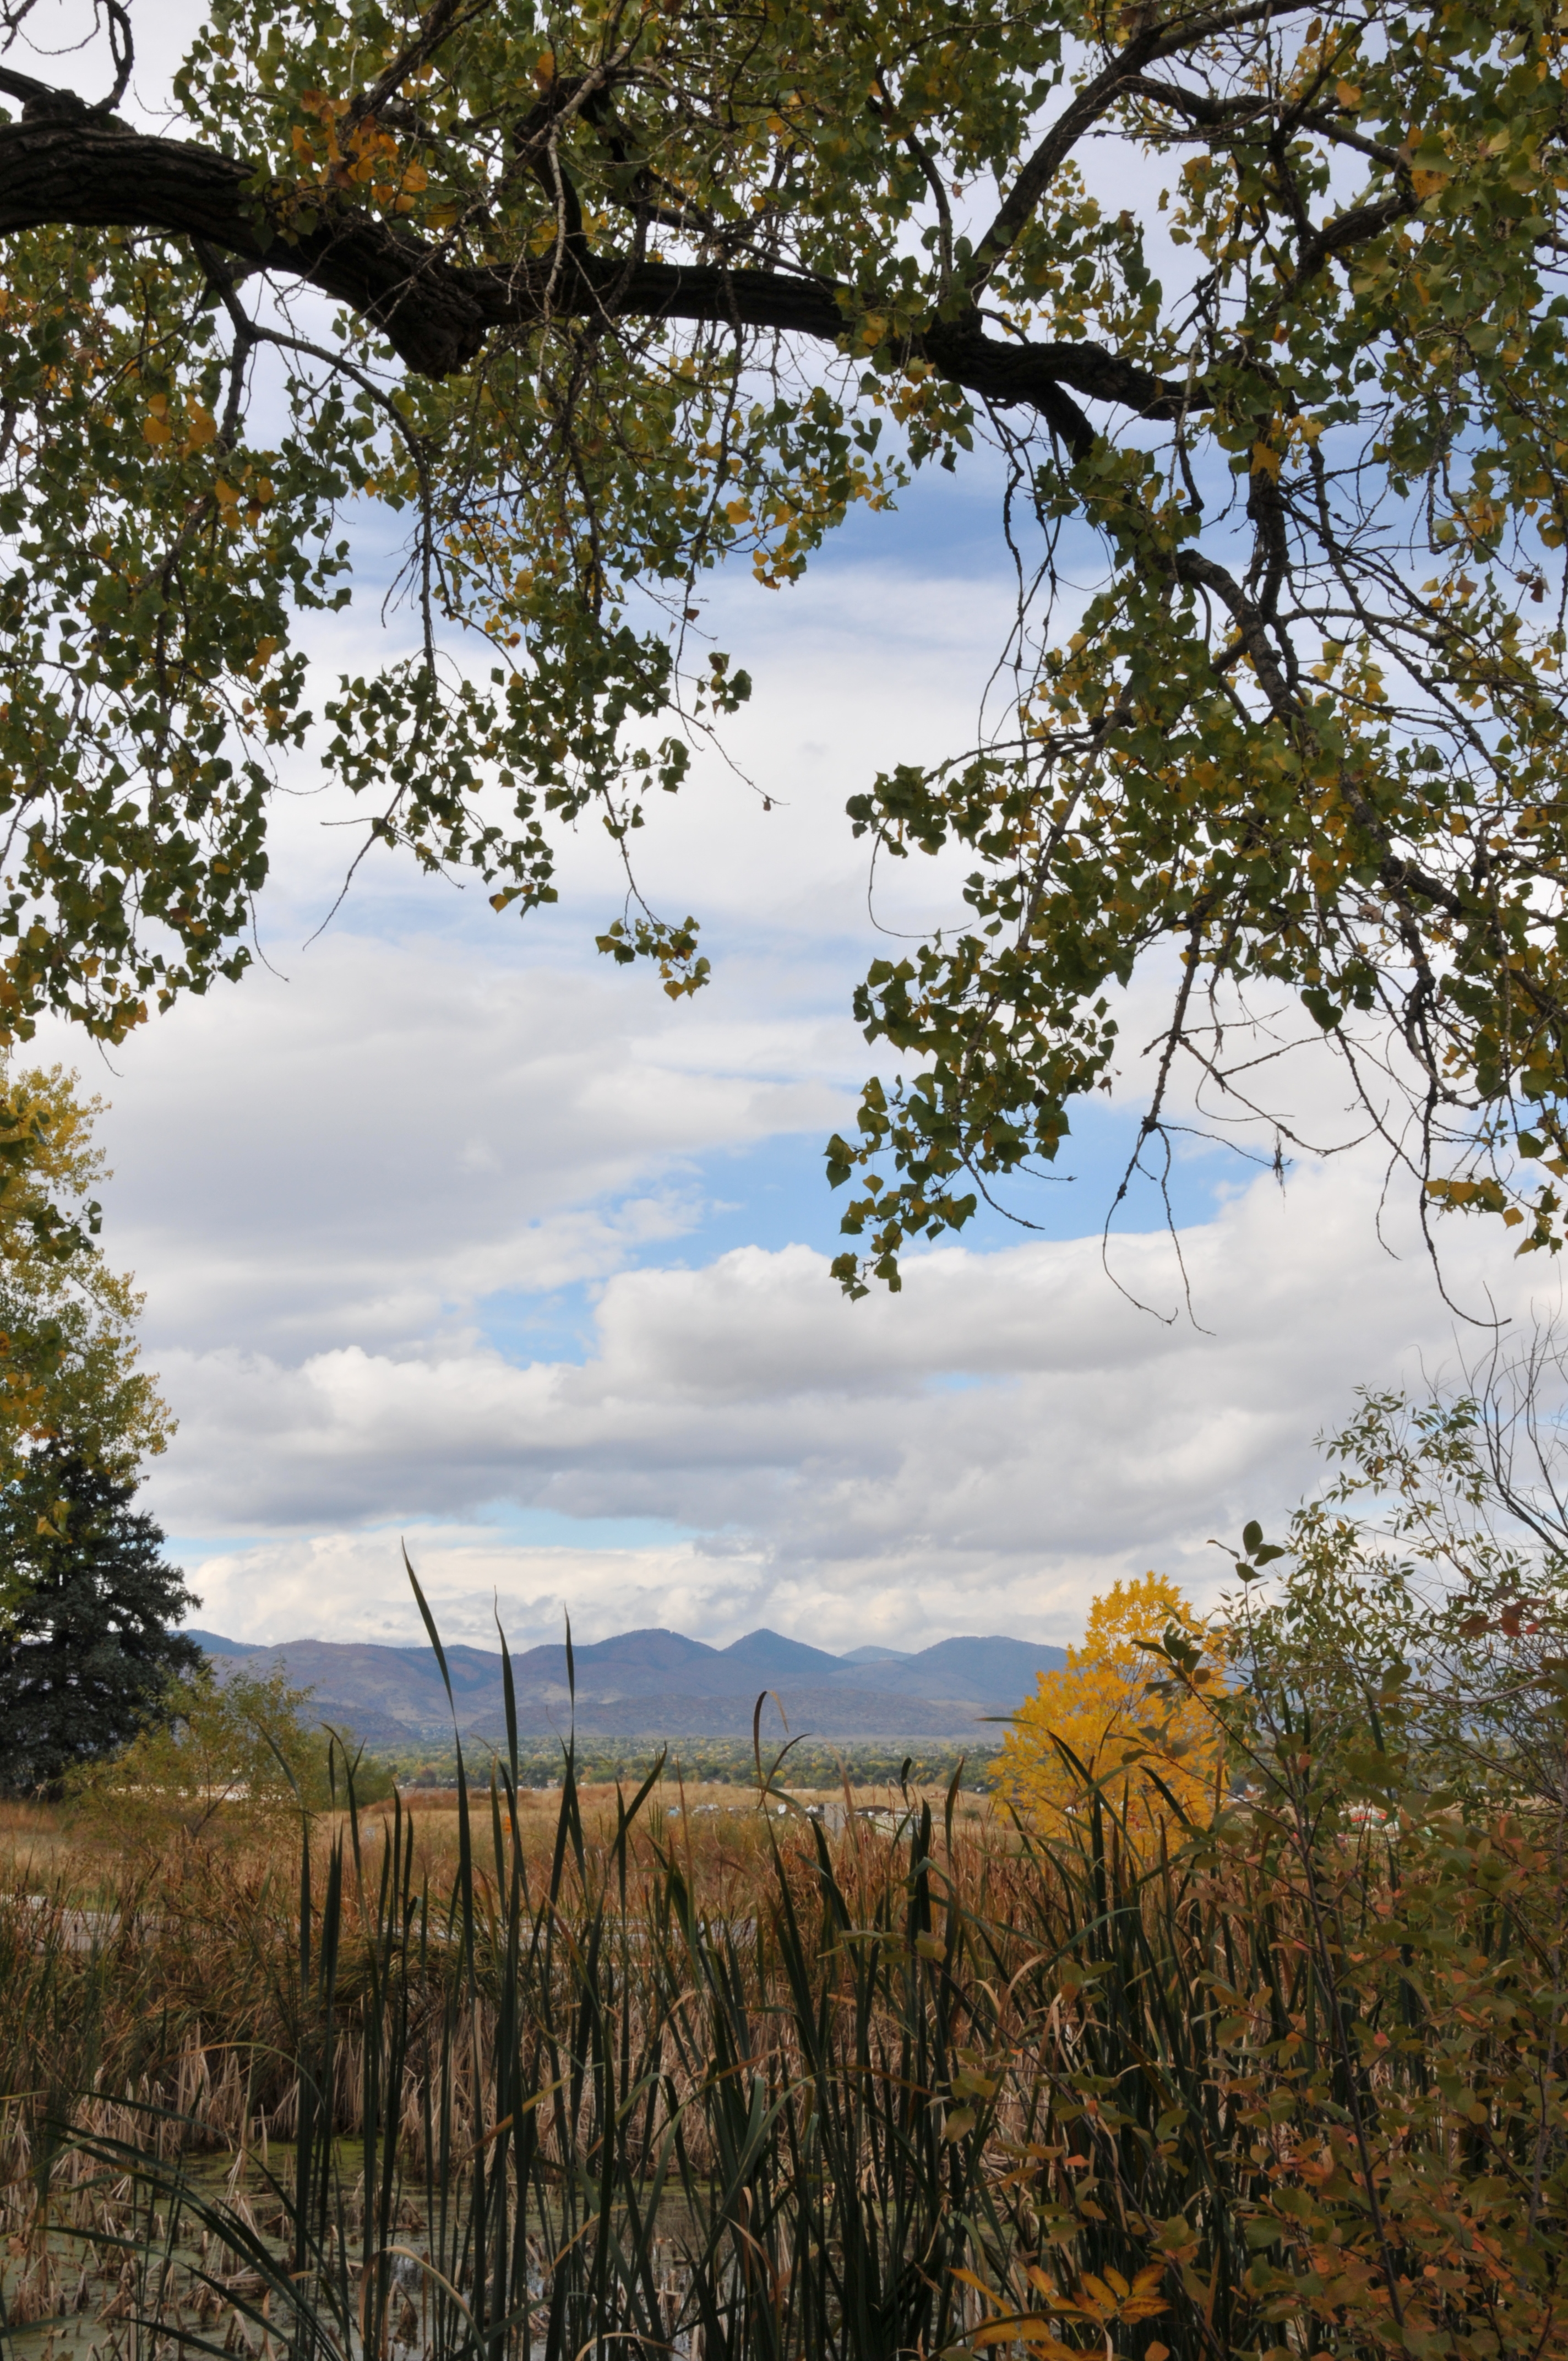
autumn, color, fall, foliage, trees, scenic, nature, landscape, tree, natural landscape, natural environment, sky, vegetation, leaf, branch, nature reserve, woody plant, wilderness, plant, reflection, grass, grass family, forest, spring, lake, wildlife, cloud, plant community, sunlight, woodland, savanna, bank, river, trail, state park, marsh, pond, national park, temperate broadleaf and mixed forest, wetland, hill